Insulin glulisine

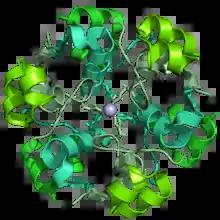

Insulin glulisine, sold under the brand name Apidra among others, is a rapid-acting modified form of medical insulin used for the treatment of diabetes. It differs from human insulin in that the amino acid asparagine at position B3 is replaced by lysine and the lysine in position B29 is replaced by glutamic acid. When injected subcutaneously, it appears in the blood earlier than regular human insulin (RHI). Intravenous injections may be used for extreme hyperglycemia. It was developed by Sanofi-Aventis.